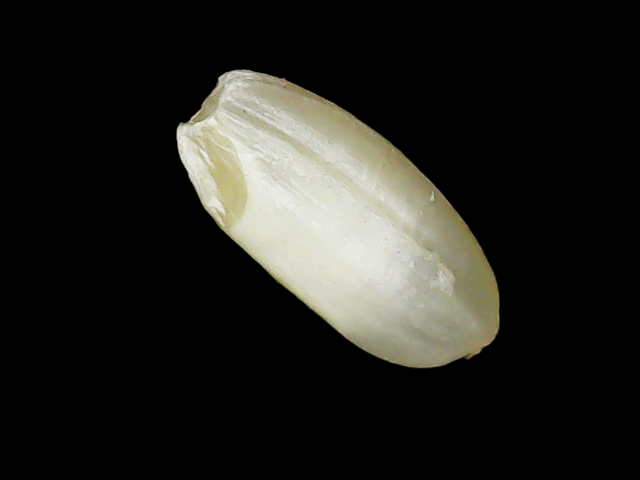
Rice variety: Binadhan8